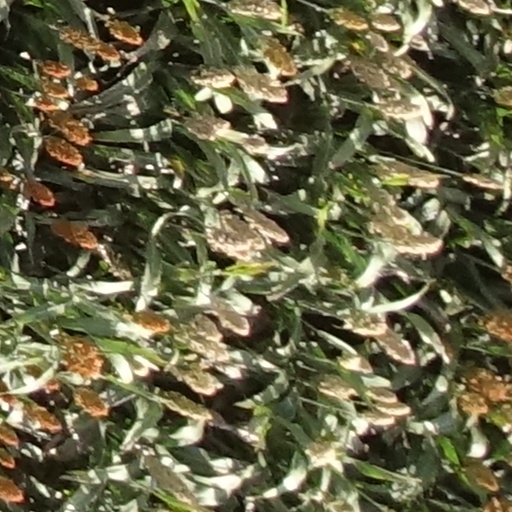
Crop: sorghum